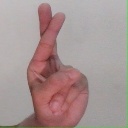
अक्षर: र